Rosenheim

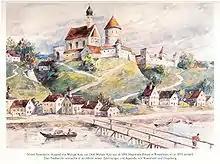
Schloss Rosenheim in 1900, watercolour by Michael Kotz

The origin of the city's name is not entirely clear. First mentioned in 1234, Rosenheim castle is on the eastern bank of the Inn, on today's castle hill, overlooking a new bridge over the Inn. One theory is that the name comes from the Rosenheim Rose emblem of the Wasserburger Earl Hall, who built the castle. Another theory is that the name Ross derives from the "Rössern" steeds that were used in medieval times to pull the river transport vessels, and for which there were large stables in Rosenheim. The street names "Am Esbaum" (the tree on which the horses were grazing) or "Am Roßacker" add some weight to this suggestion.